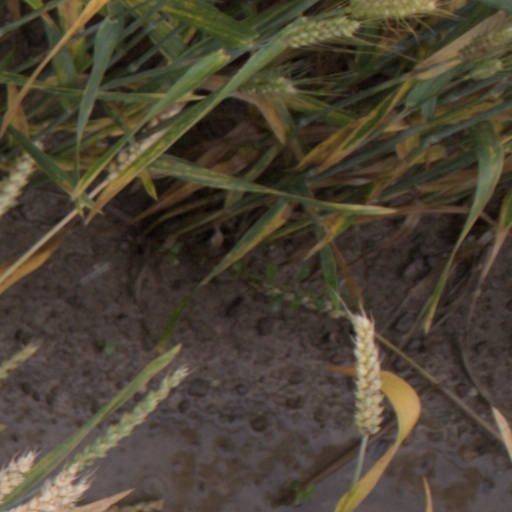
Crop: wheat